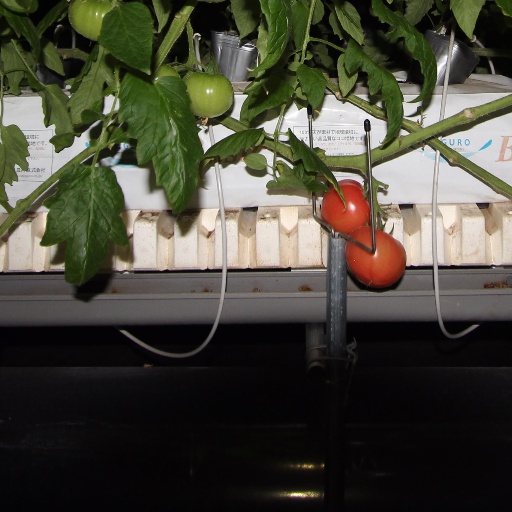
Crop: tomato